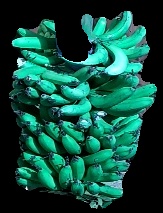
Variety: pachbale
Grade: grade3